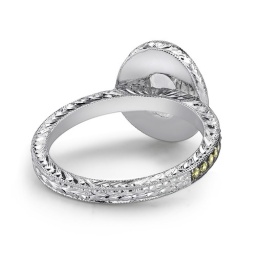
Rose cut diamond center with natural fancy green diamonds pave set in 18k white gold. Hand engraved.